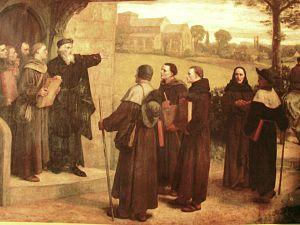
On appelle Grand Schisme d’Occident la crise pontificale qui touche le christianisme latin au tournant des XIVᵉ et XVᵉ siècles, divisant pendant quarante ans l'Europe chrétienne en deux courants rivaux.
Cette page concerne l'année 1378 du calendrier julien.
Les Églises congrégationalistes sont des églises protestantes de tradition réformée, pratiquant une forme d’organisation d’église où chaque paroisse se gère de manière entièrement autonome et indépendante. Le congrégationalisme se caractérise plus comme un mouvement que comme une dénomination chrétienne en raison de sa conviction fondamentale en faveur de l’autonomie complète de chaque paroisse. Malgré la forte diversité théologique inhérente à leur forme d'organisation, la plupart des congrégationalistes se considèrent d'abord comme des réformés, soit traditionnels soit néo-orthodoxes.